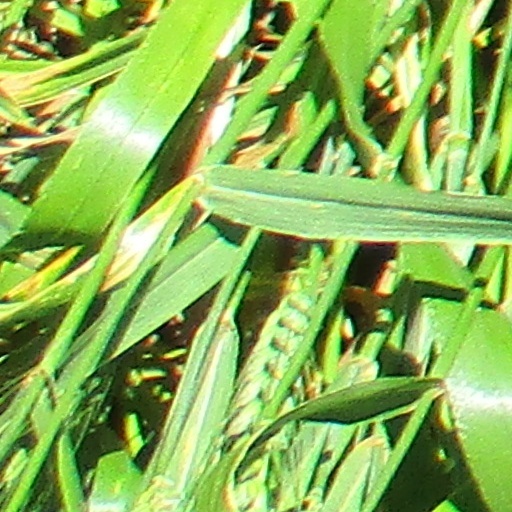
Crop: wheat